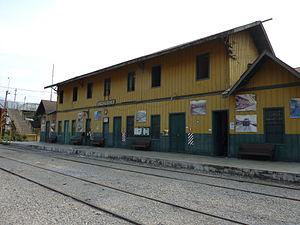
Chosica est une commune péruvienne situé dans le district de Lurigancho-Chosica, Province de Lima, à plus de 800 mètres d'altitude.